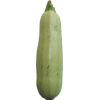
Label: Zucchini 1